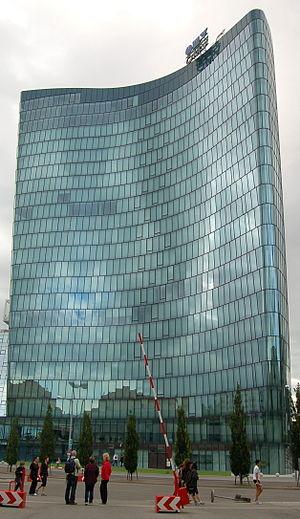
OMV est une compagnie pétrolière autrichienne privée, fondée en 1956, ayant son siège à Vienne. À l'origine, elle se nommait Österreichische Mineralölverwaltung'. Elle est active tant dans les activités en amont qu'en aval. En 2008, OMV contrôle l'un des trois principaux centres de répartition du gaz russe en Europe.